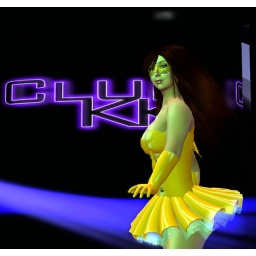
dancing in my yellow latex dress at club KK